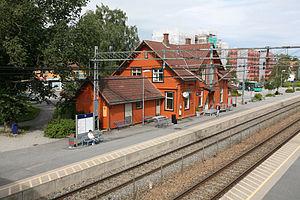
La gare d'Ås est une gare ferroviaire norvégienne de la ligne d'Østfold, située sur le territoire de la commune de Ås.
Ås est une kommune de Norvège. Elle est située dans le comté d'Akershus. La ville de Ås, à 42 km au sud-est d'Oslo, héberge l'institut Bioforsk et l'université norvégienne pour les sciences de la vie.